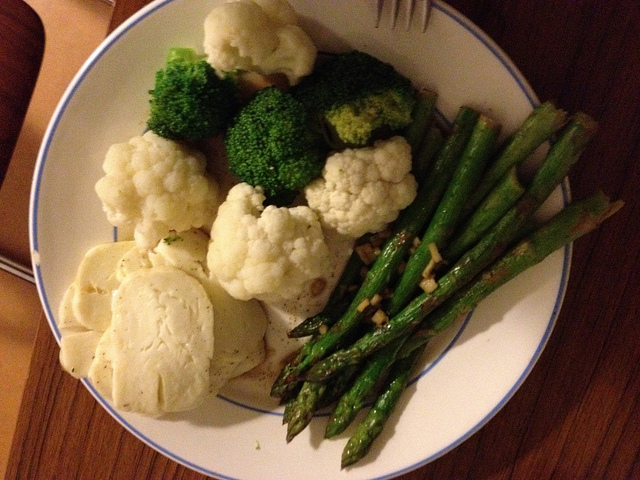
user: Given an image and a question. Answer the question in a short answer. Question: What is the green stick type vegetables called on this plate? Short Answer:
assistant: asparagus